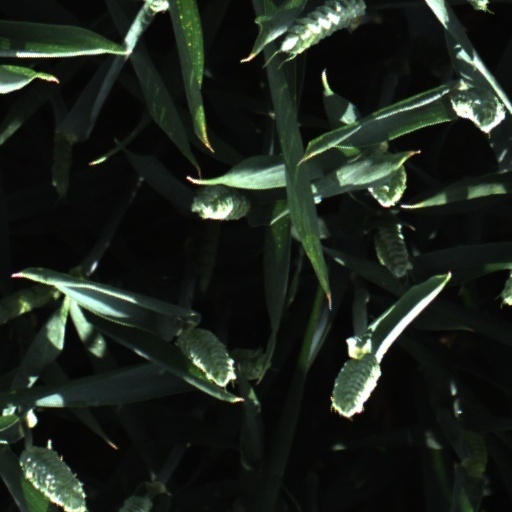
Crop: wheat